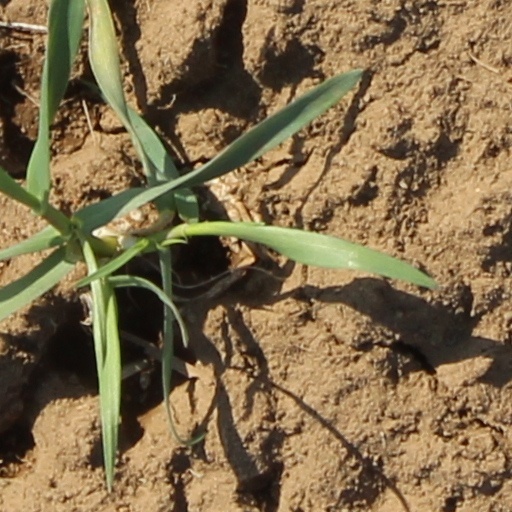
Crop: wheat